Patricia Morison

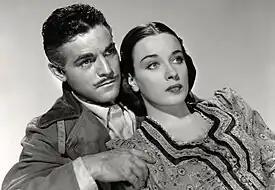
Alan Curtis and Patricia Morison in "Hitler's Madman" (1943)

While appearing in "The Two Bouquets," Morison was noticed by talent scouts from Paramount Pictures, who were looking for exotic, dark-haired glamorous types similar to Dorothy Lamour, one of their star commodities. Morison subsequently signed a contract with Paramount. She made her feature film debut in the "B" film "Persons in Hiding" (1939). Also in 1939, Paramount considered her for the role of Isobel in their adventure film "Beau Geste", starring Gary Cooper and Ray Milland, but the role instead went to Susan Hayward. The following year she appeared opposite Milland in the Technicolor romance "Untamed," a remake of the Clara Bow vehicle, "Man Trap" (1926).